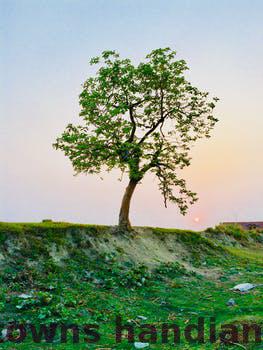
Label: Watermark